Bassettia pallida

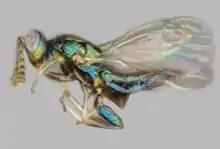
"Euderus set"

The chalcid wasp "Euderus set" parasitizes "B. pallida". This is a rare example of hypermanipulation, i.e., where one parasite which manipulates its host's phenotype has its own phenotype manipulated by a different parasite. In this case, "B. pallida" causes the oak to form a gall, and "E. set" alters the behavior of "B. pallida" to create a hole in the gall and plug the hole with their head and die; "E. set" later emerges through a hole in its host's head.